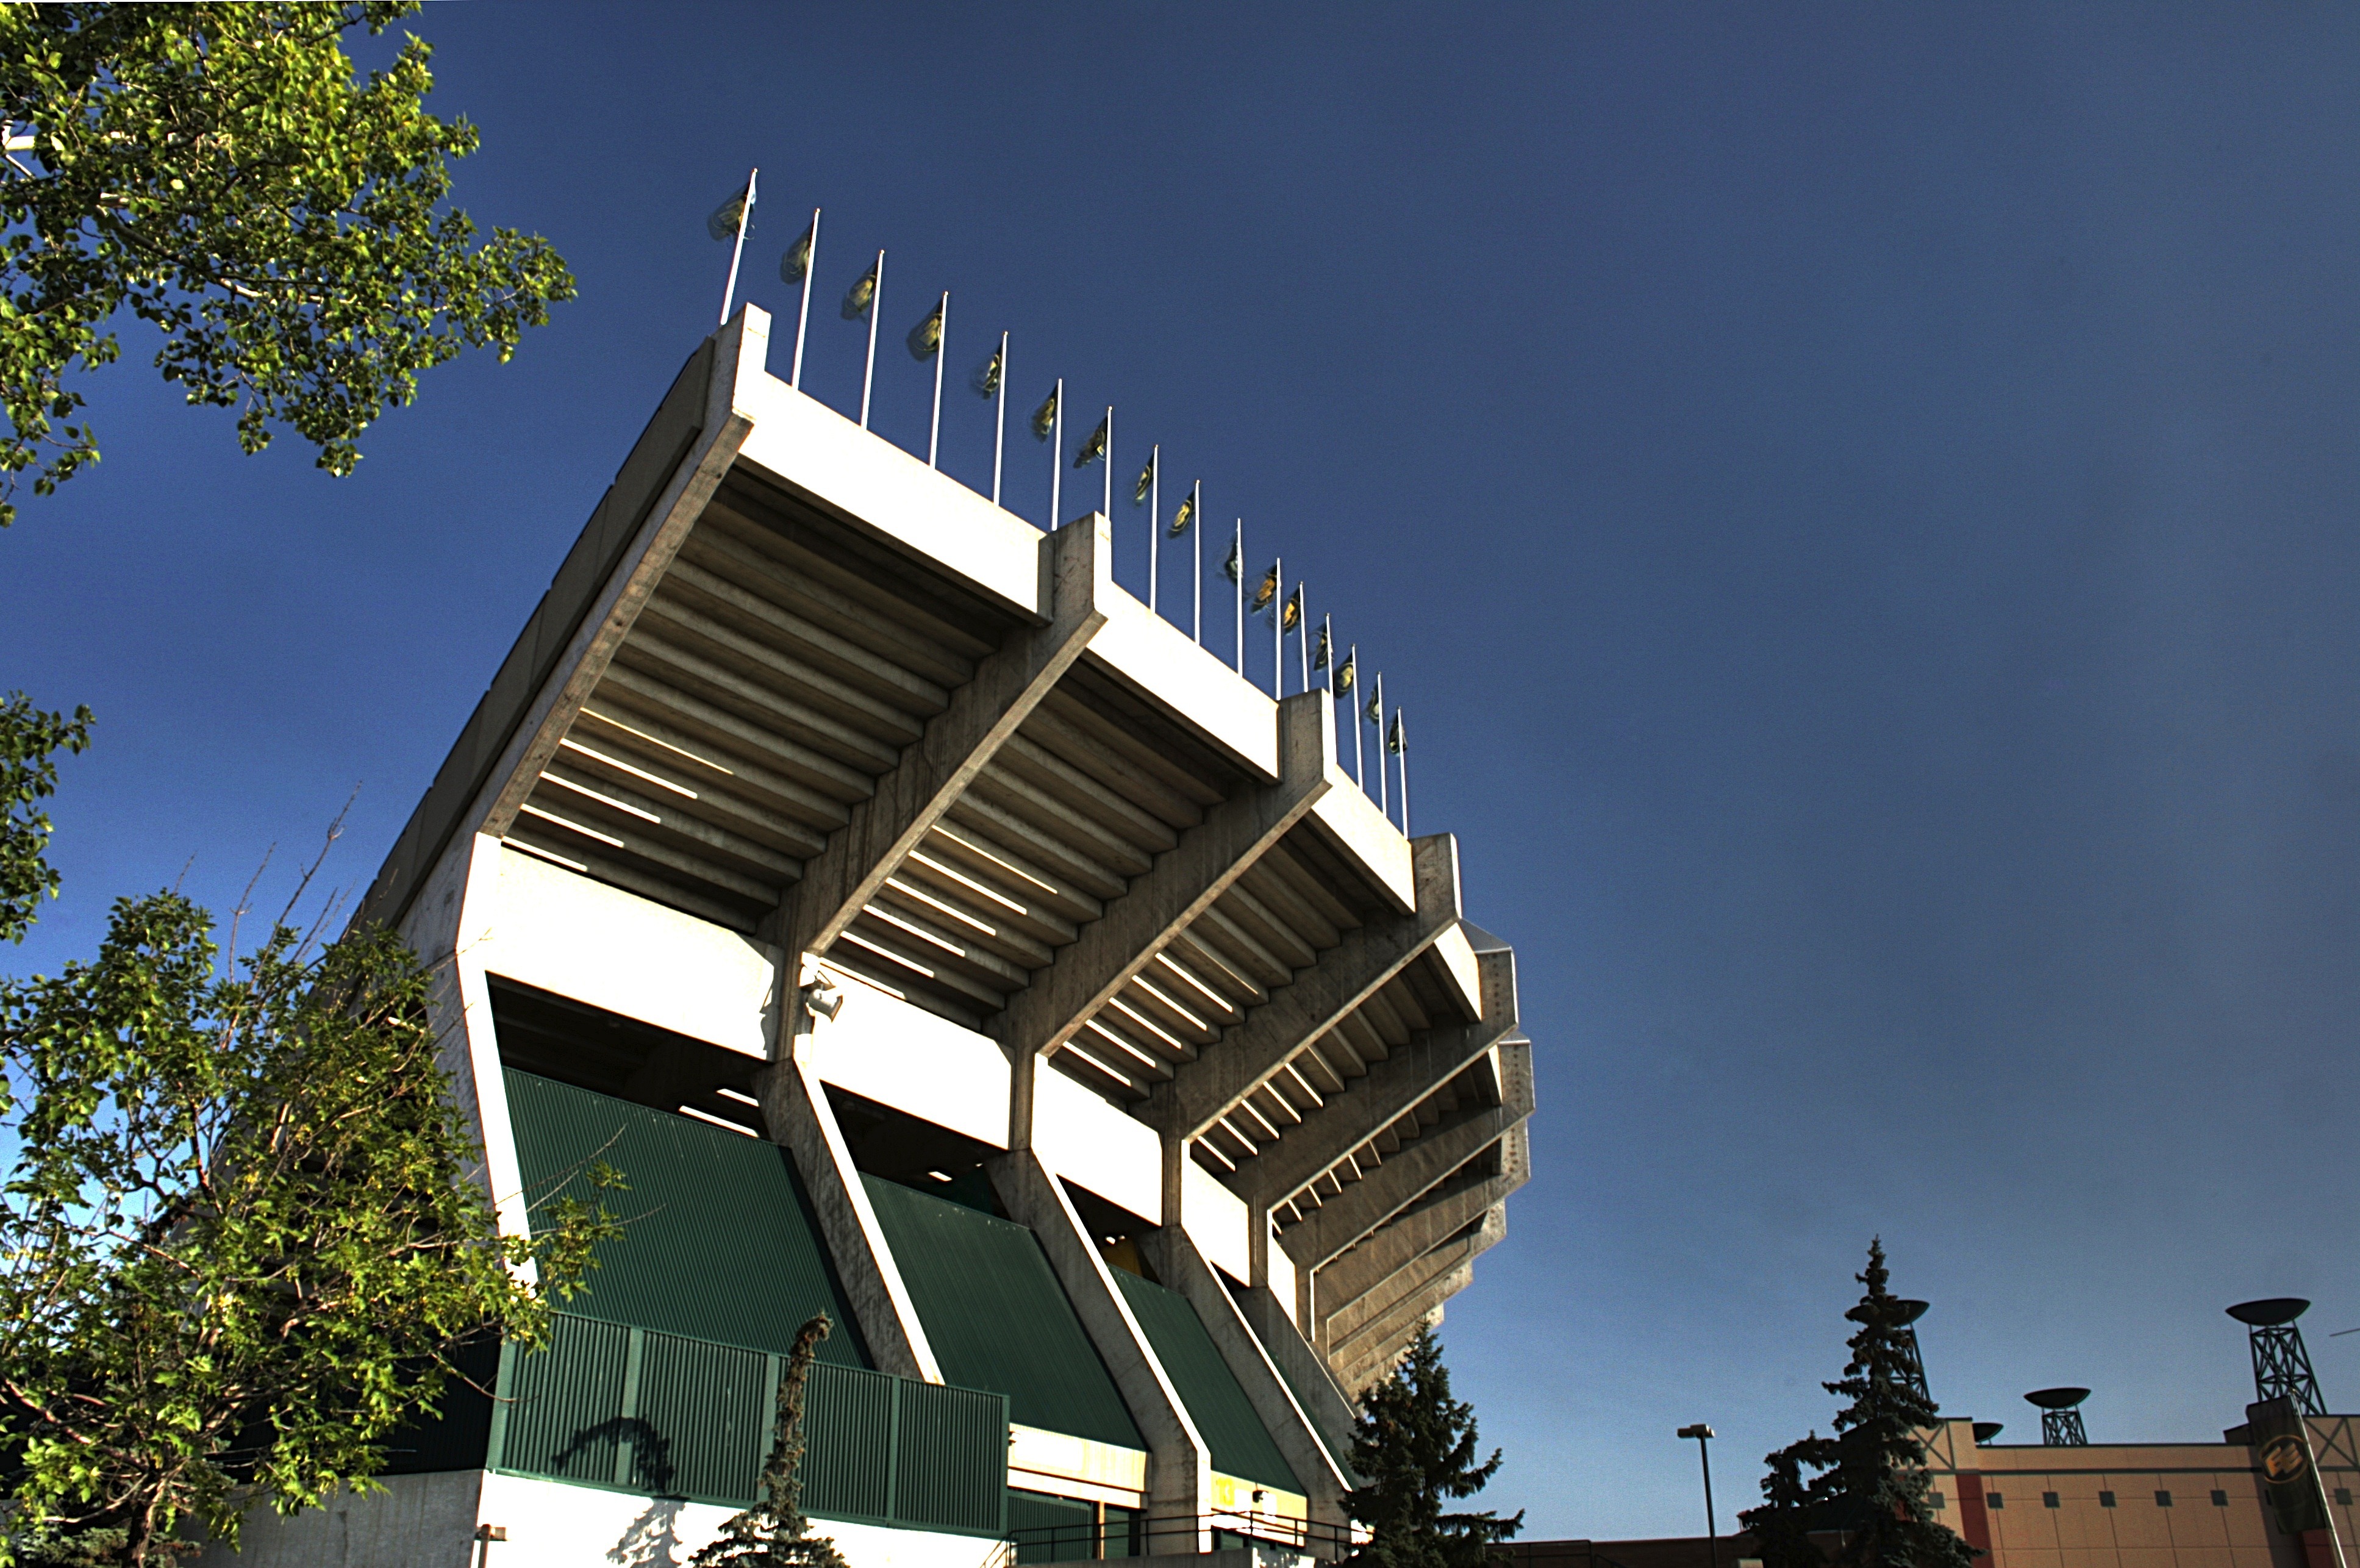
architecture, structure, sky, landmark, facade, stadium, tower block, trees, outside, clouds, sports, canada, venue, edmonton, sport venue